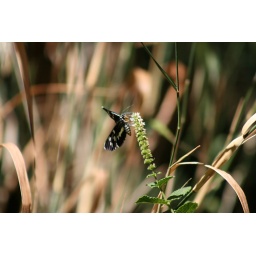
A butterfly I spotted in our garden today.